KORG DS-10

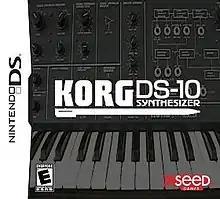
North American box art

KORG DS-10 is a music creation program for the Nintendo DS that emulates the Korg MS range of synthesizers. Frequently people refer to the Korg MS-10, however the MS-10 is a single oscillator monosynth. The DS-10 adds sync which the Korg MS-20 is lacking. It was released on July 24, 2008, in Japan, October 10, 2008, in Europe, and November 4, 2008, in the United States.